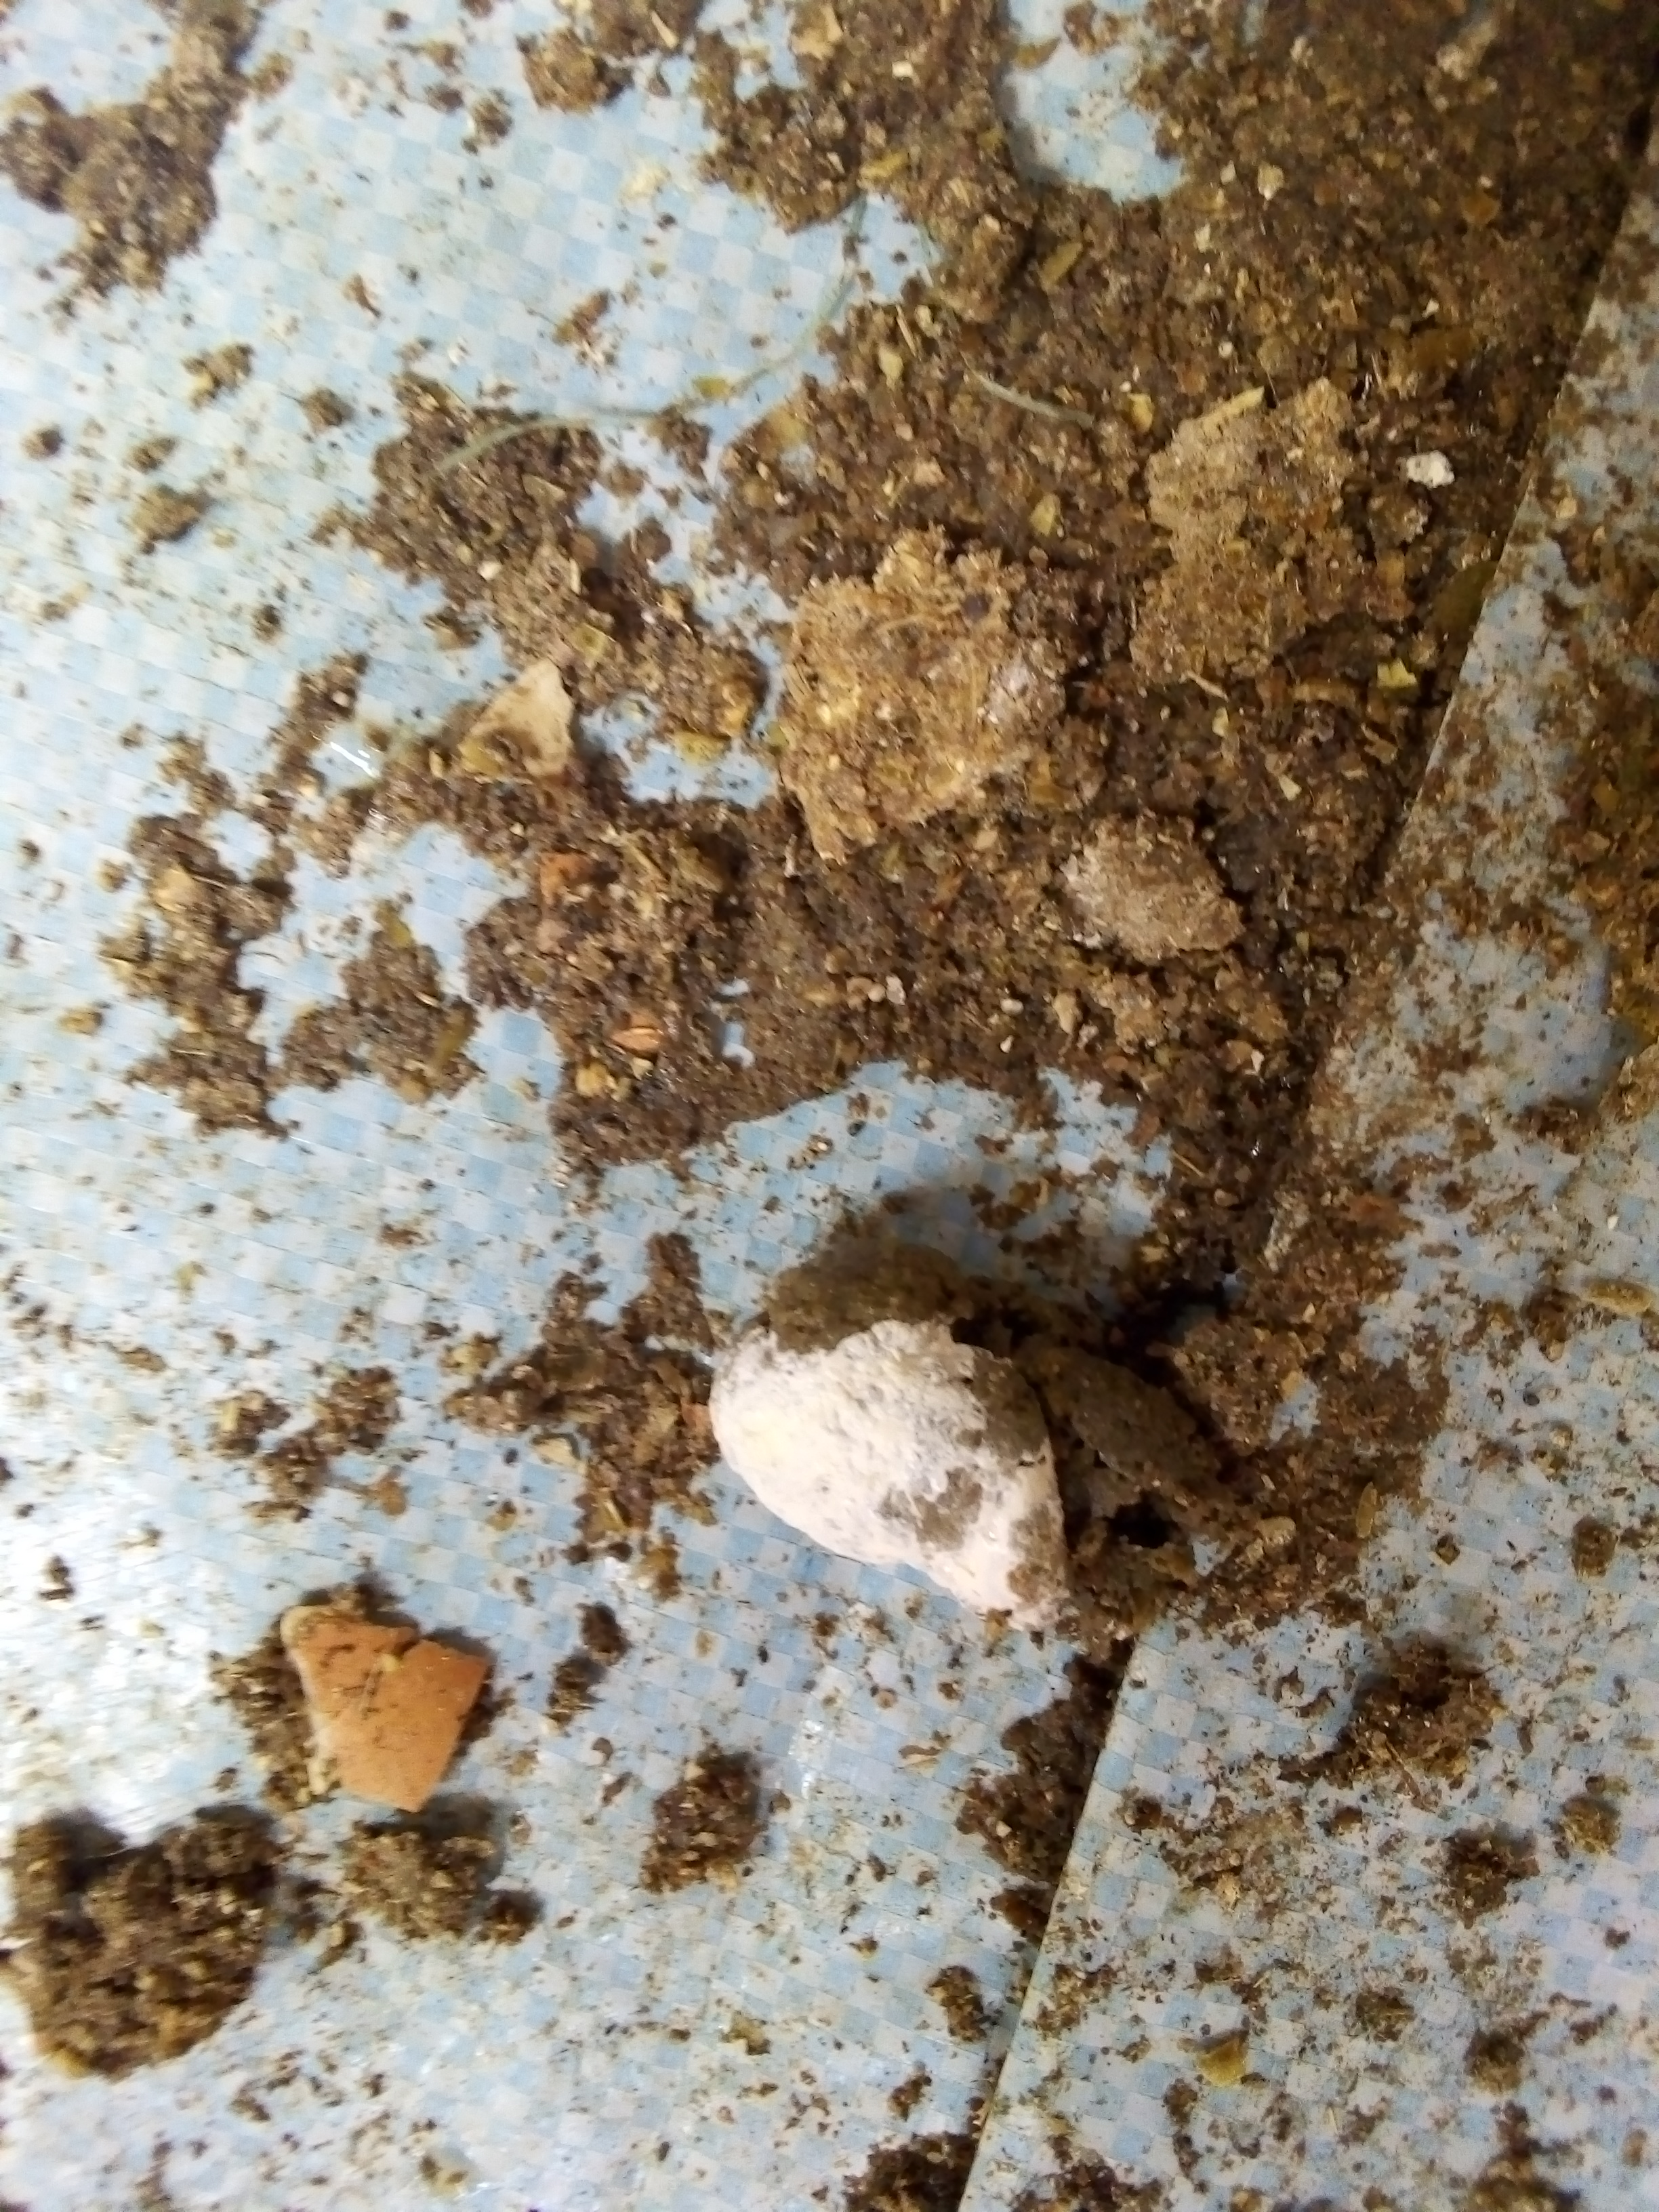
PCR-confirmed diagnosis: Salmonella